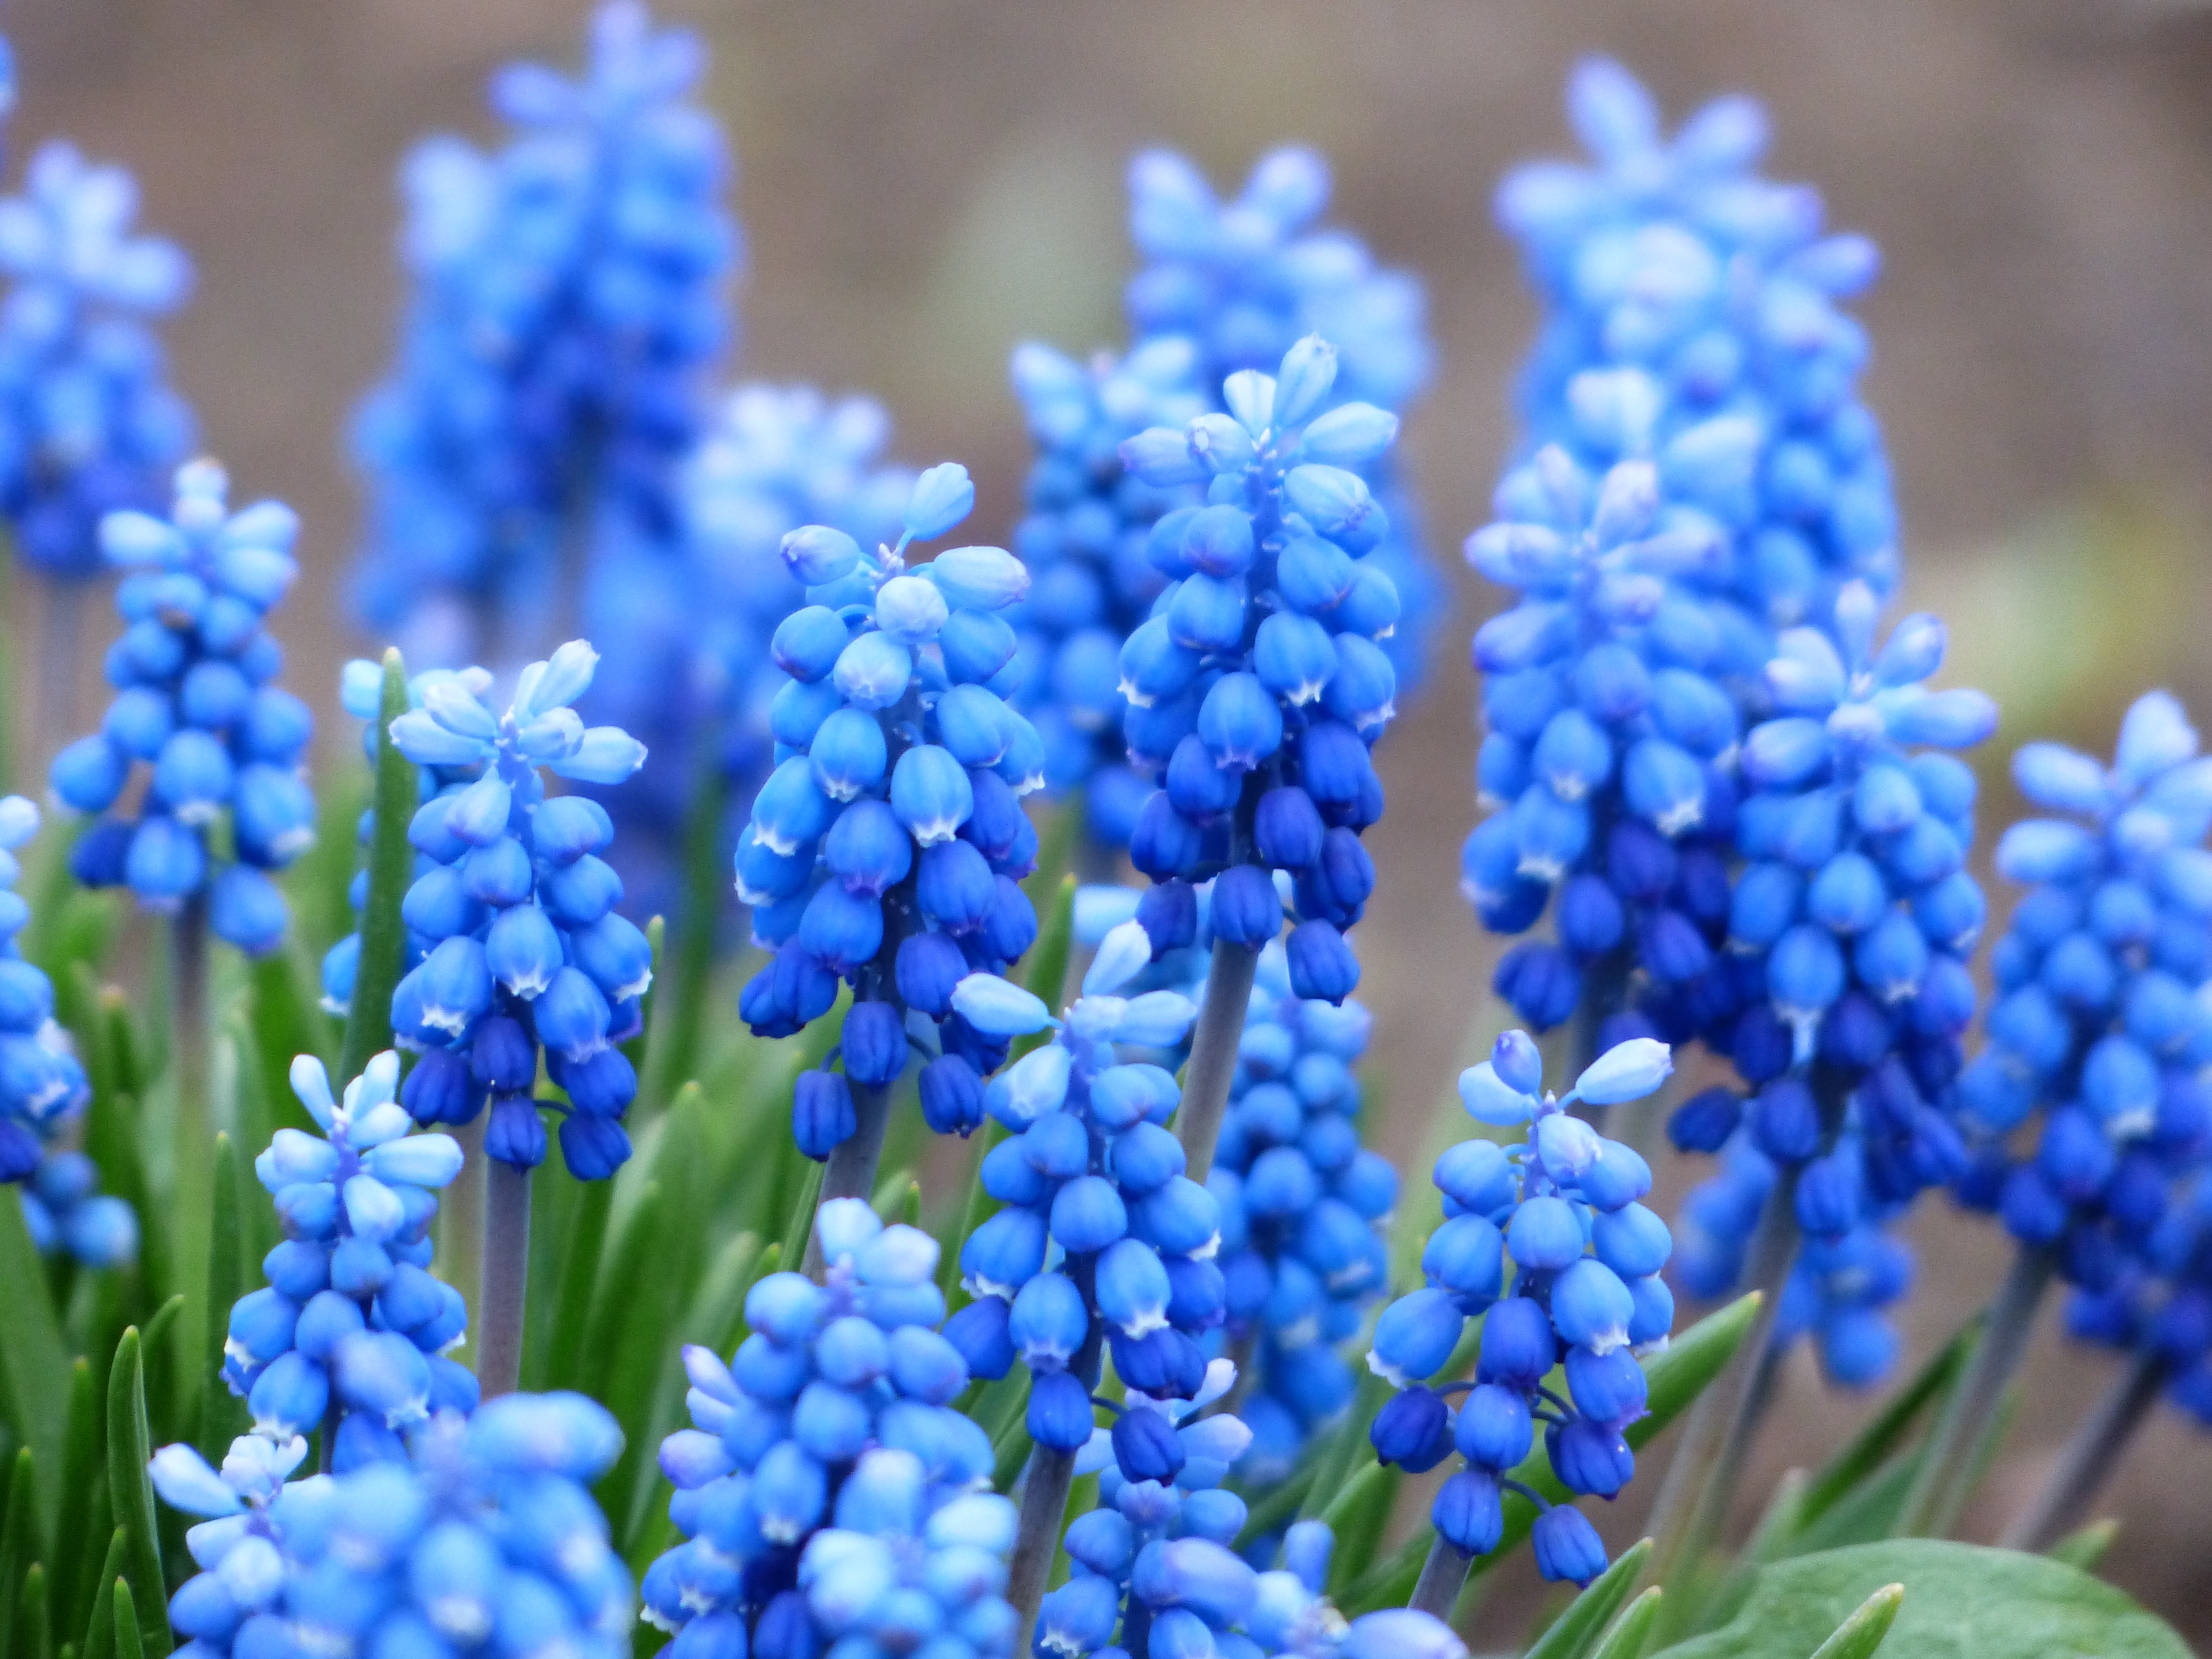
blossom, plant, flower, bloom, bell, spring, botany, blue, colorful, garden, flora, shrub, bright, muscari, bluebonnet, hyacinth, lupin, macro photography, ornamental plant, garden plant, flowering plant, inflorescences, asparagaceae, muscari neglectum, asparagus plant, traubenf rmige inflorescences, common grape hyacinth, muscari botryoides, vineyard traubenhyazinthe, muscari racemosum, overlooked traubenhyazinthe, unrecognized traubenhyazinthe, land plant